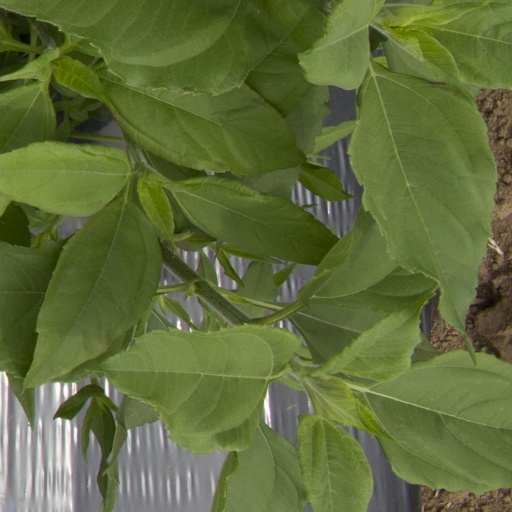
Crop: Jerusalem artichoke